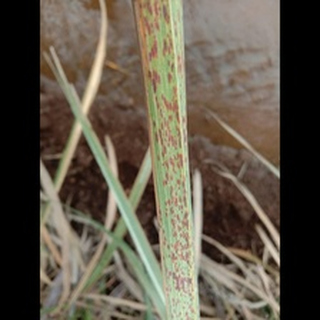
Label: sugarcane_rust